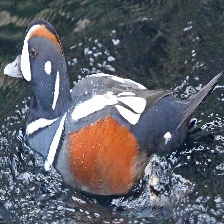
Species: HARLEQUIN DUCK
Scientific name: HISTRIONICUS HISTRIONICUS
ImageNet parent category: drake